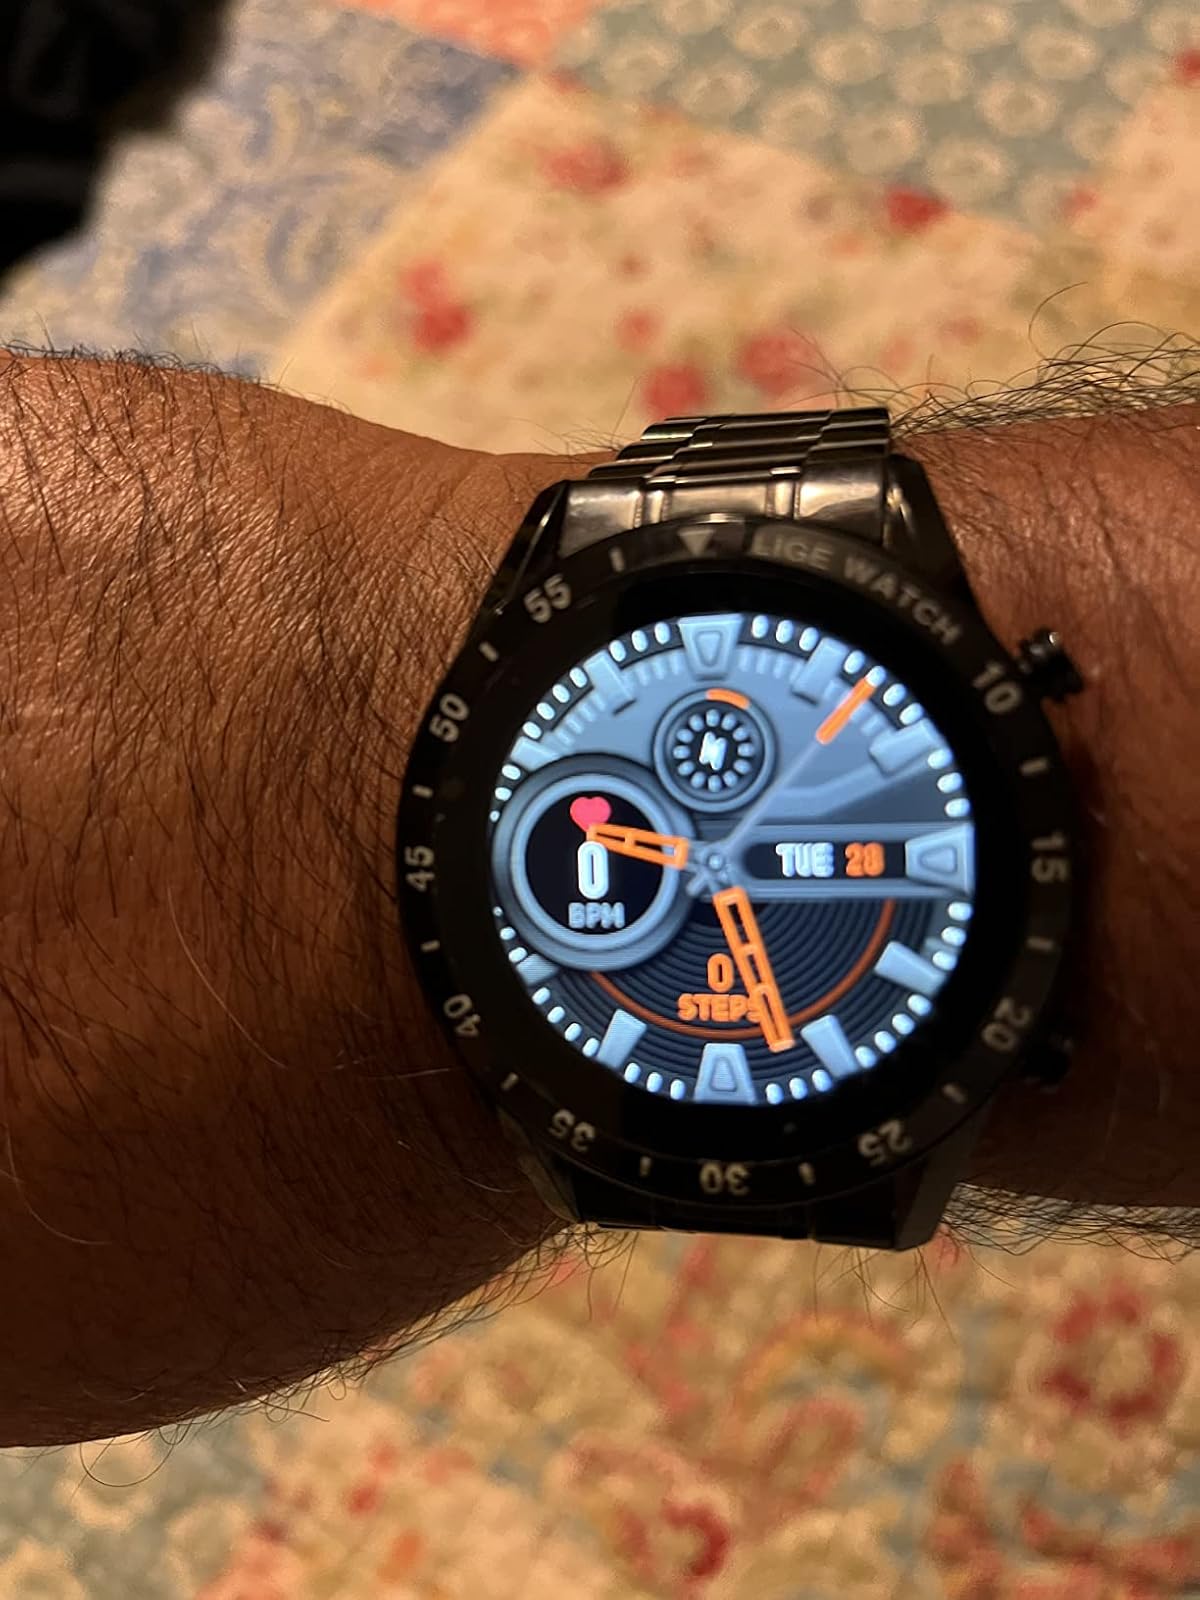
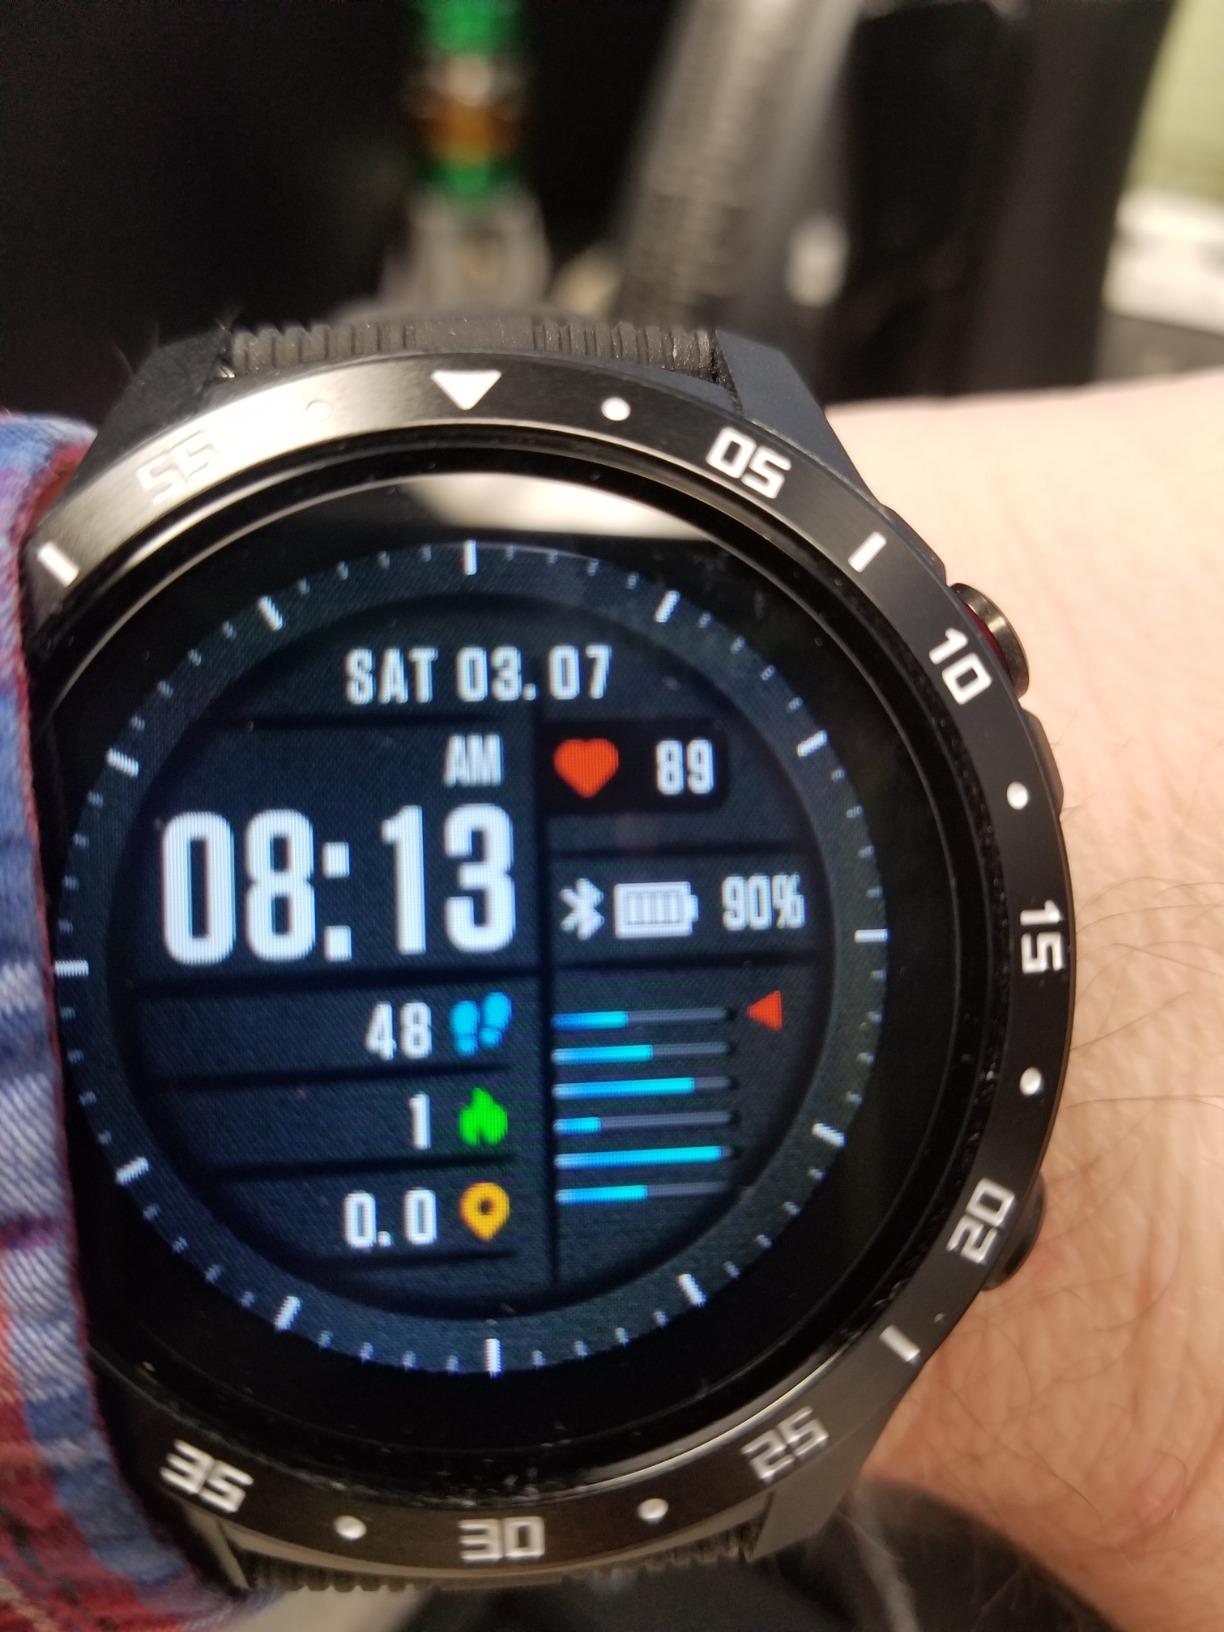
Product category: smartwatch
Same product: no